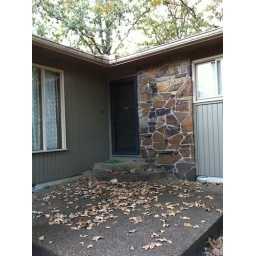
Stone! It's a stone house in a wooded yard in the hills! MY LIFE IS MADE.